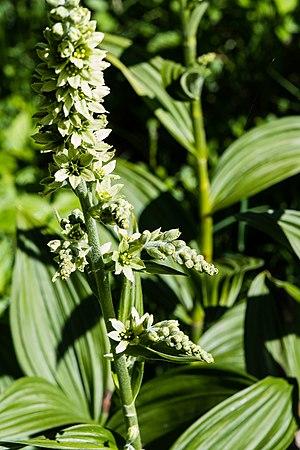
Veratrum lobelianum
Veratrum lobelianum, le Vératre de Lobel, est une espèce de plante herbacée de la famille des Mélanthiacées.